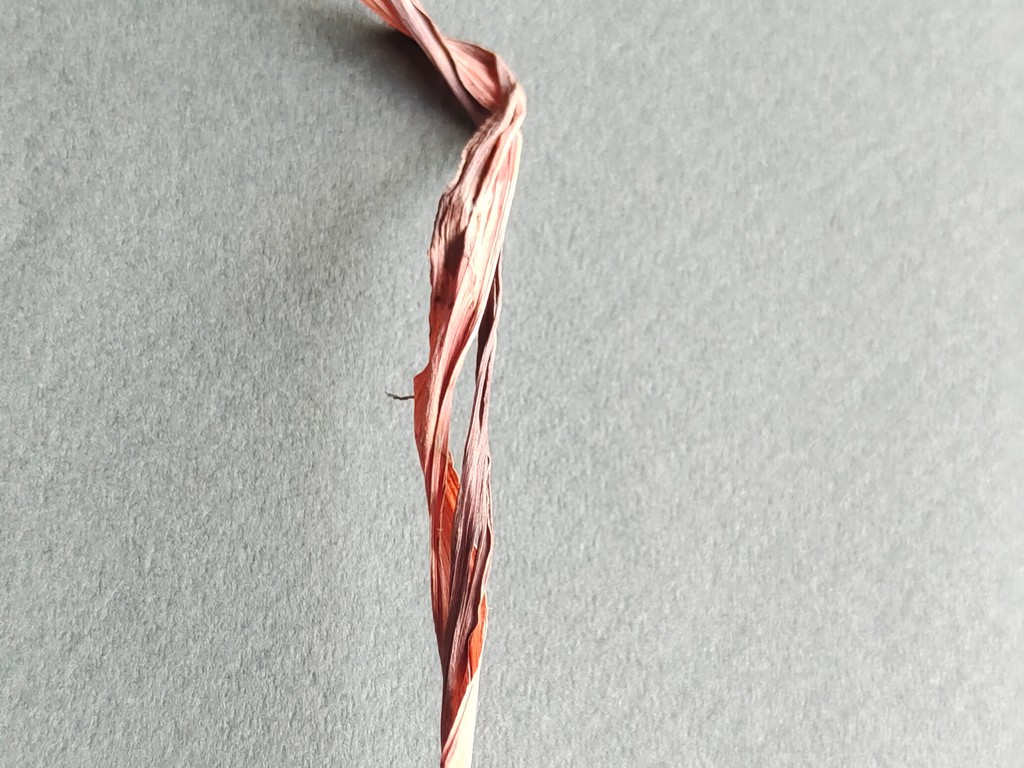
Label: Dried